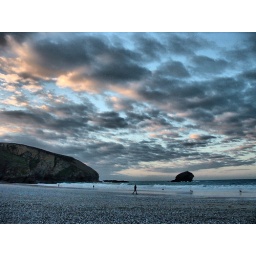
A very nice cloud sky over the beach in December 2004. Processed with ReDynamix HDR filter.